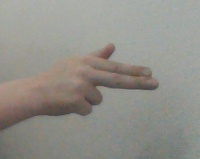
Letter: ghain